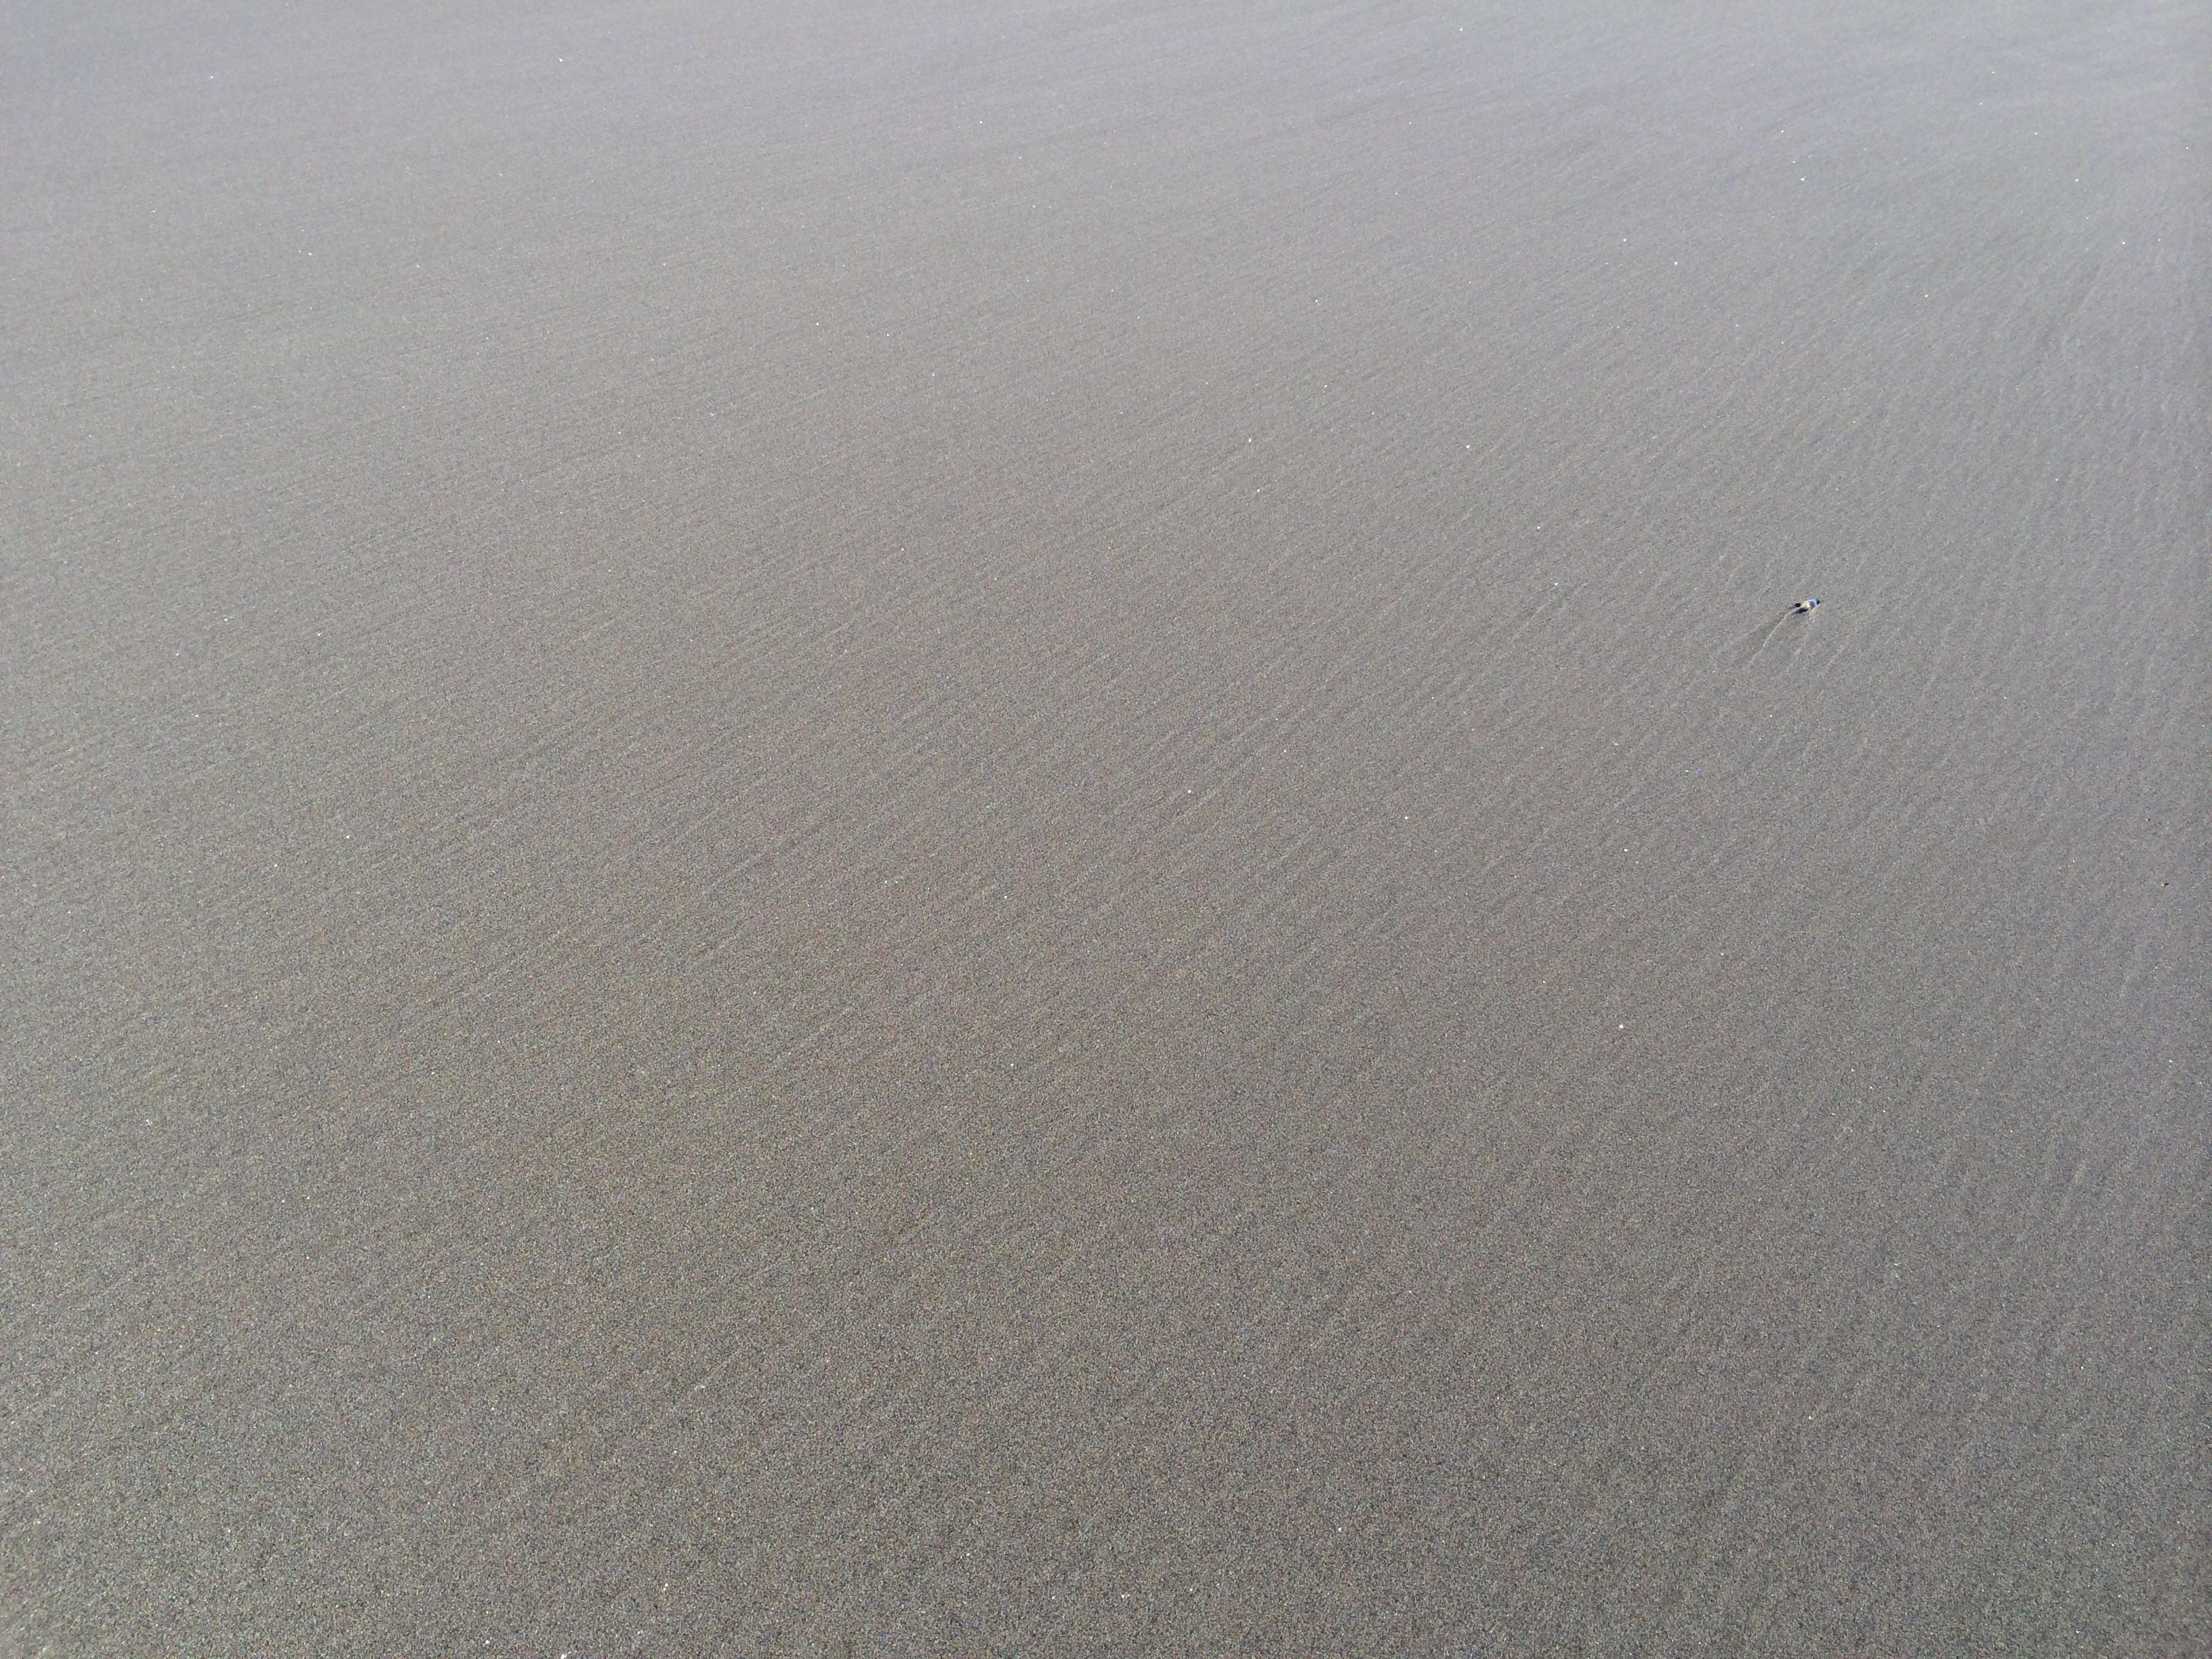
beach, sea, coast, outdoor, sand, shore, floor, asphalt, line, material, sandy, flooring, road surface